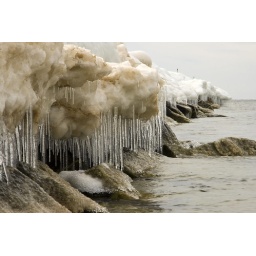
The ice extends over the rocks near the beach with icicles hanging down below. They almost look like sharp teeth.